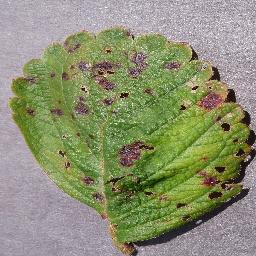
Label: Strawberry___Leaf_scorch